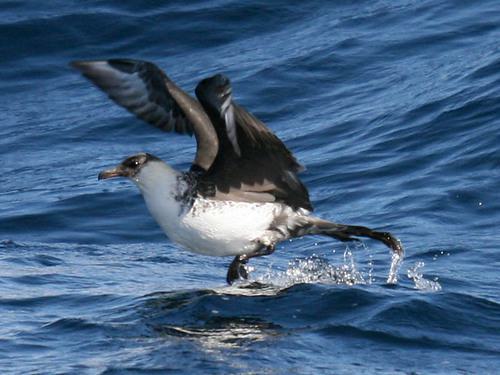
A photo of a pomarine jaeger